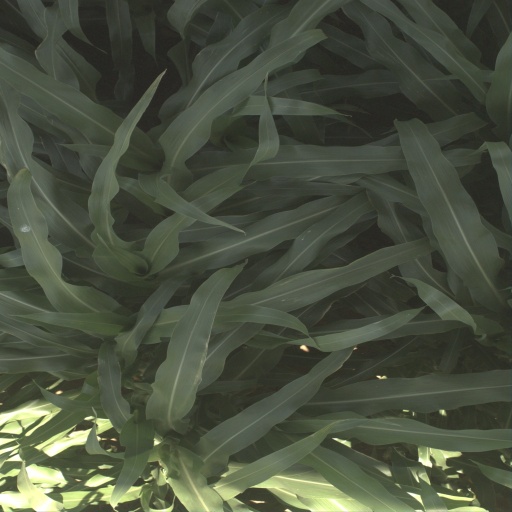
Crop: sorghum